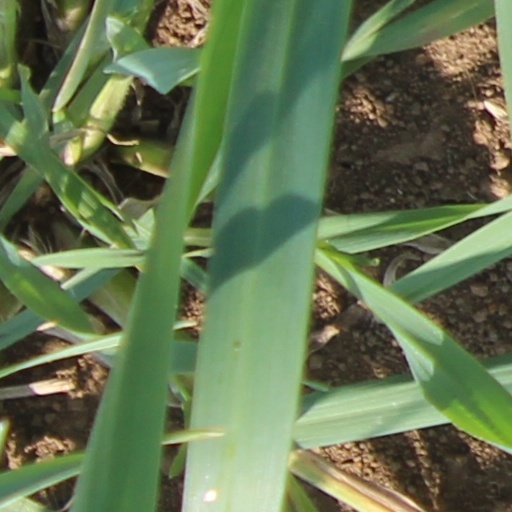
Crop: wheat